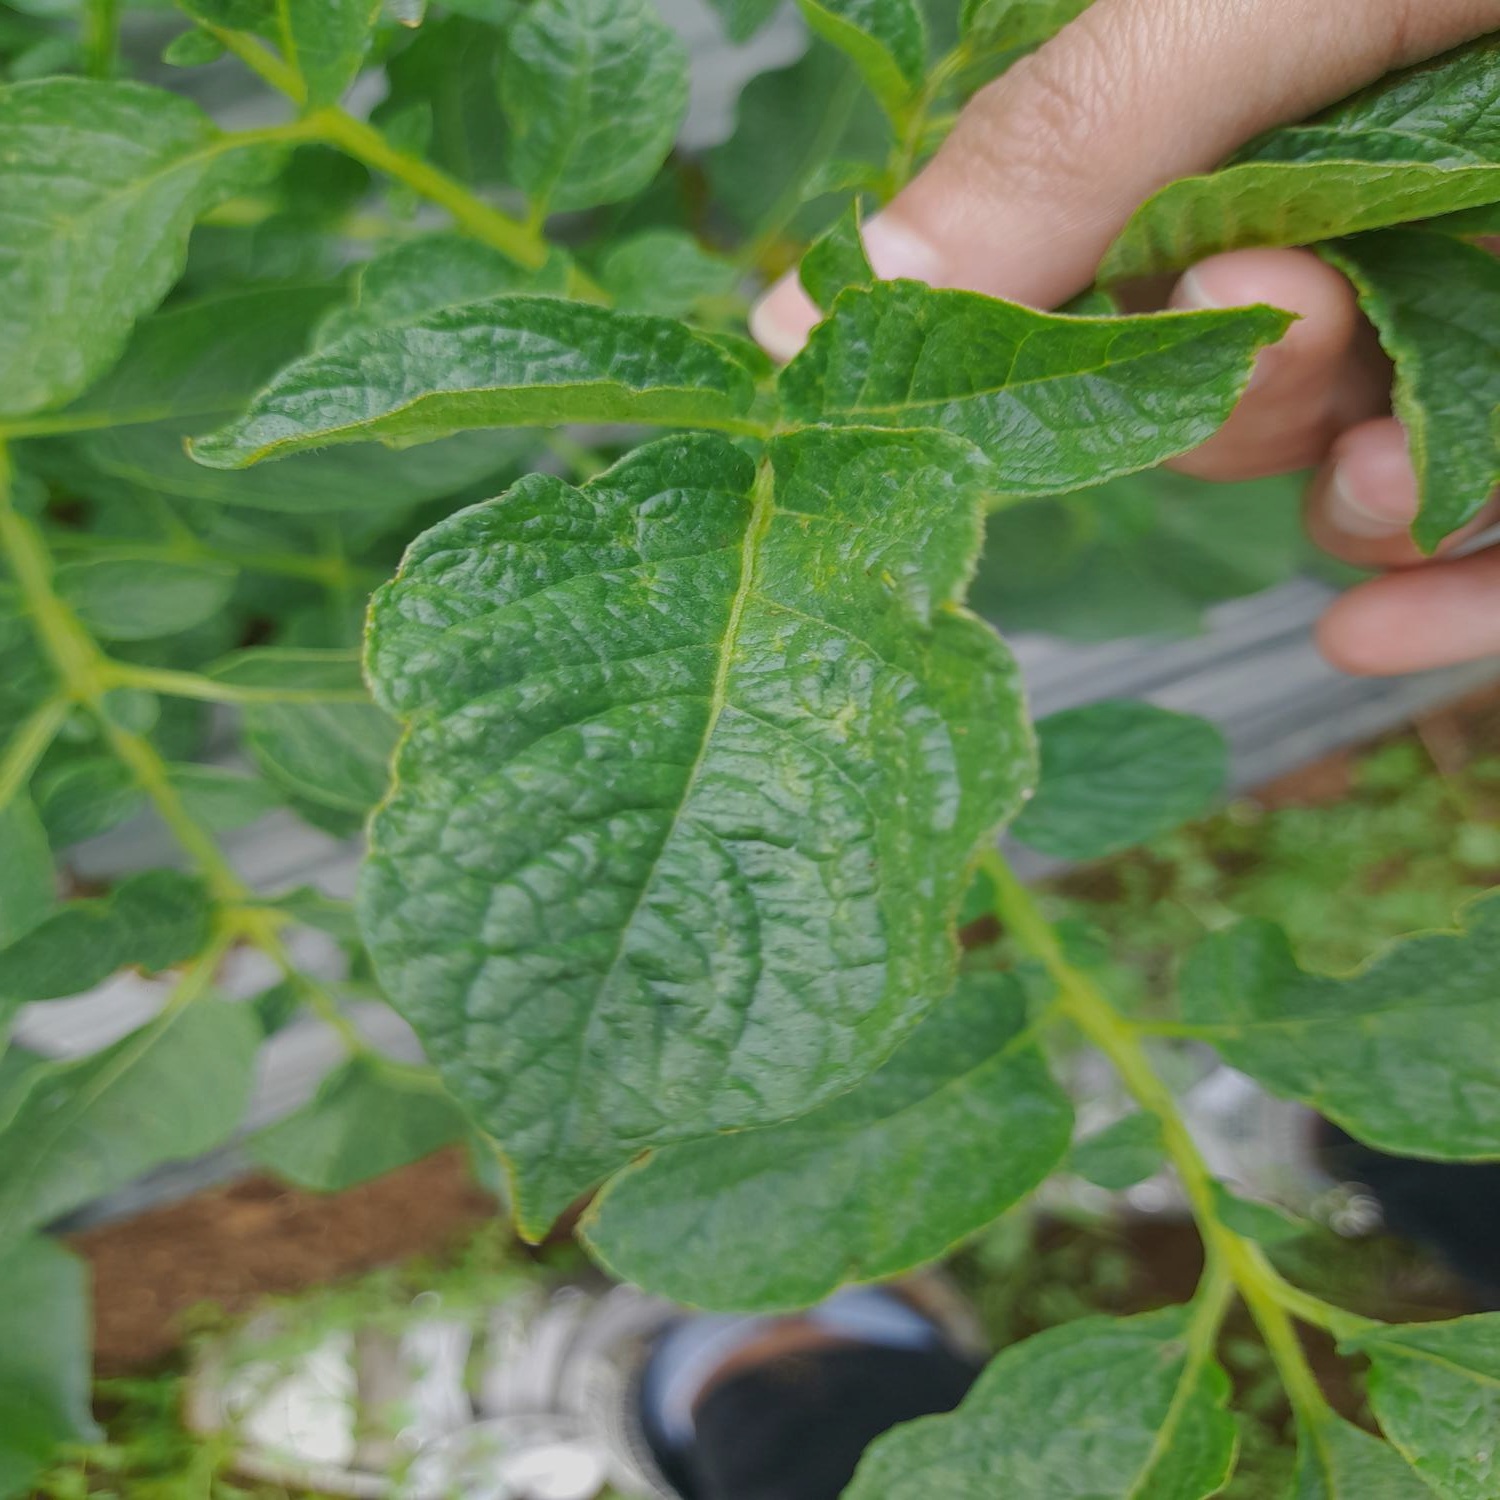
Etiqueta: Virus